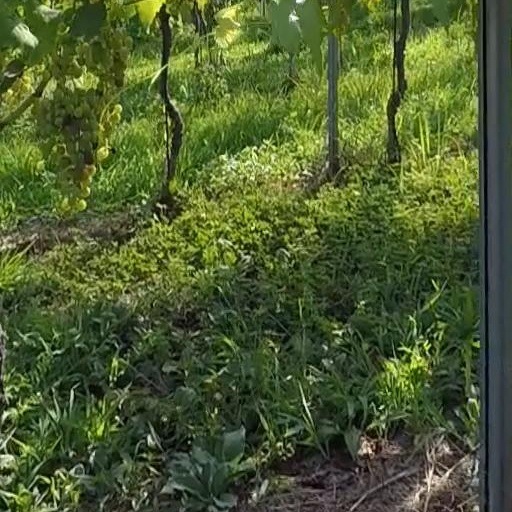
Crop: grape